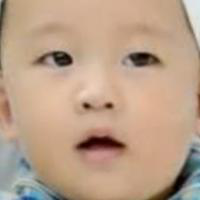
Age group: age 01-10